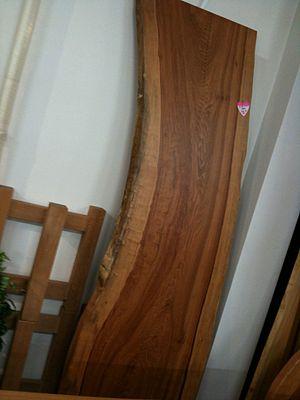
Cercidiphyllum japonicum est une espèce d'arbre à fleurs et à feuilles caduques de la famille des Cercidiphyllaceae.